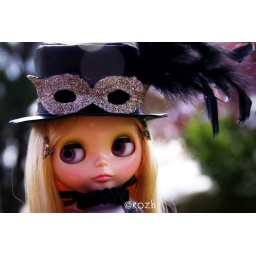
...the Hatter is ready 24/7! Clouds...sun...clouds...sun...the girls and I are getting our exercise running in and out...out and in!